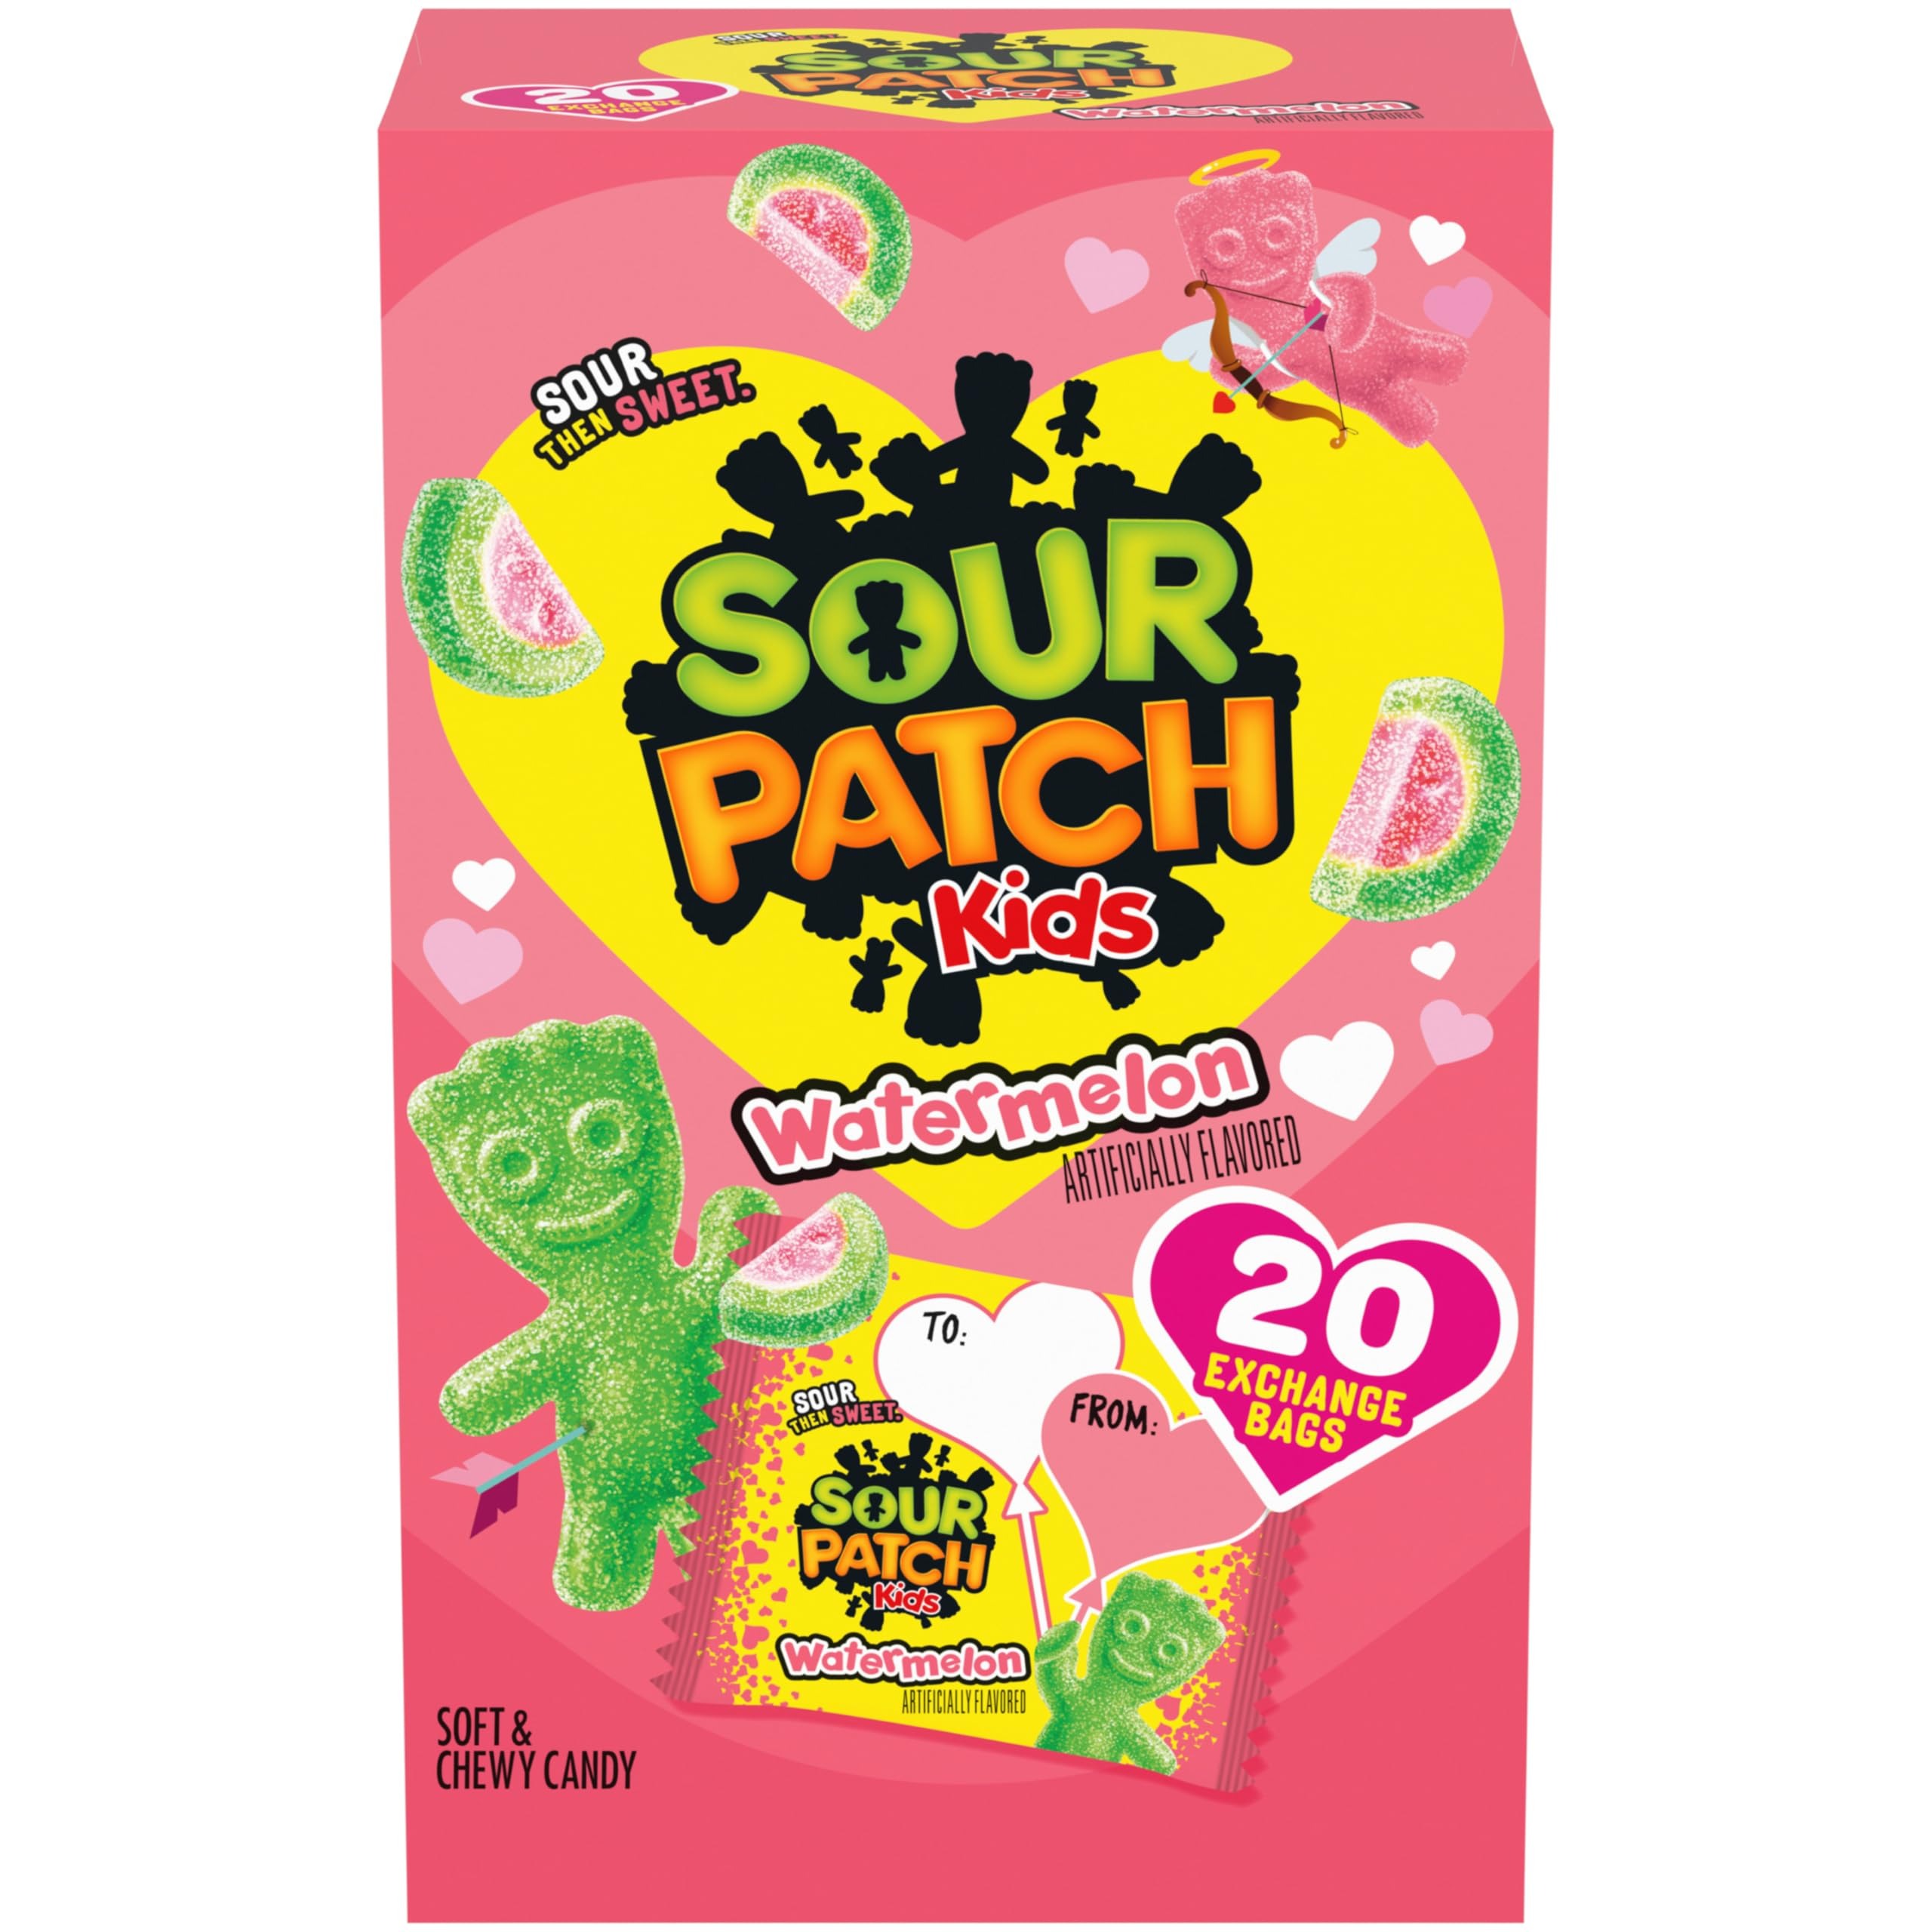
Item Name: SOUR PATCH KIDS Watermelon Soft & Chewy Valentine's Day Candy, 20 Snack Packs
Bullet Point 1: 20 snack packs of SOUR PATCH KIDS Watermelon Soft & Chewy Valentine's Day Candy
Bullet Point 2: Sour gummy candy with an intense watermelon flavor that is SOUR. SWEET. GONE.
Bullet Point 3: A fat free food with an adorable watermelon-slice shape for a fun and sweet treat
Bullet Point 4: SOUR THEN SWEET soft candy that makes great Valentine's Day gifts, party favors, and chewy snacks for any time
Bullet Point 5: Individually bagged candy snack packs that are perfect for a Valentine candy exchange
Value: 9.87
Unit: Ounce

Price: 12.84